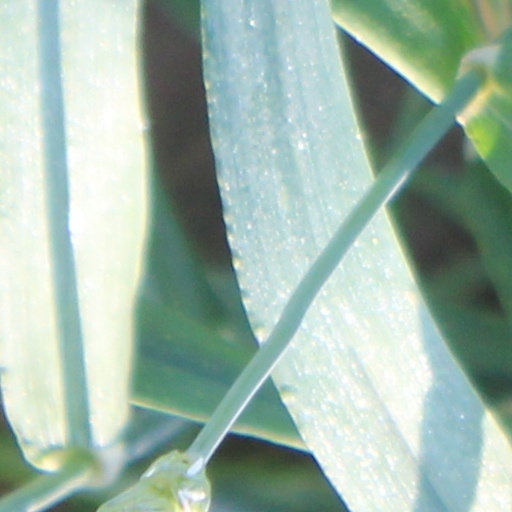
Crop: wheat